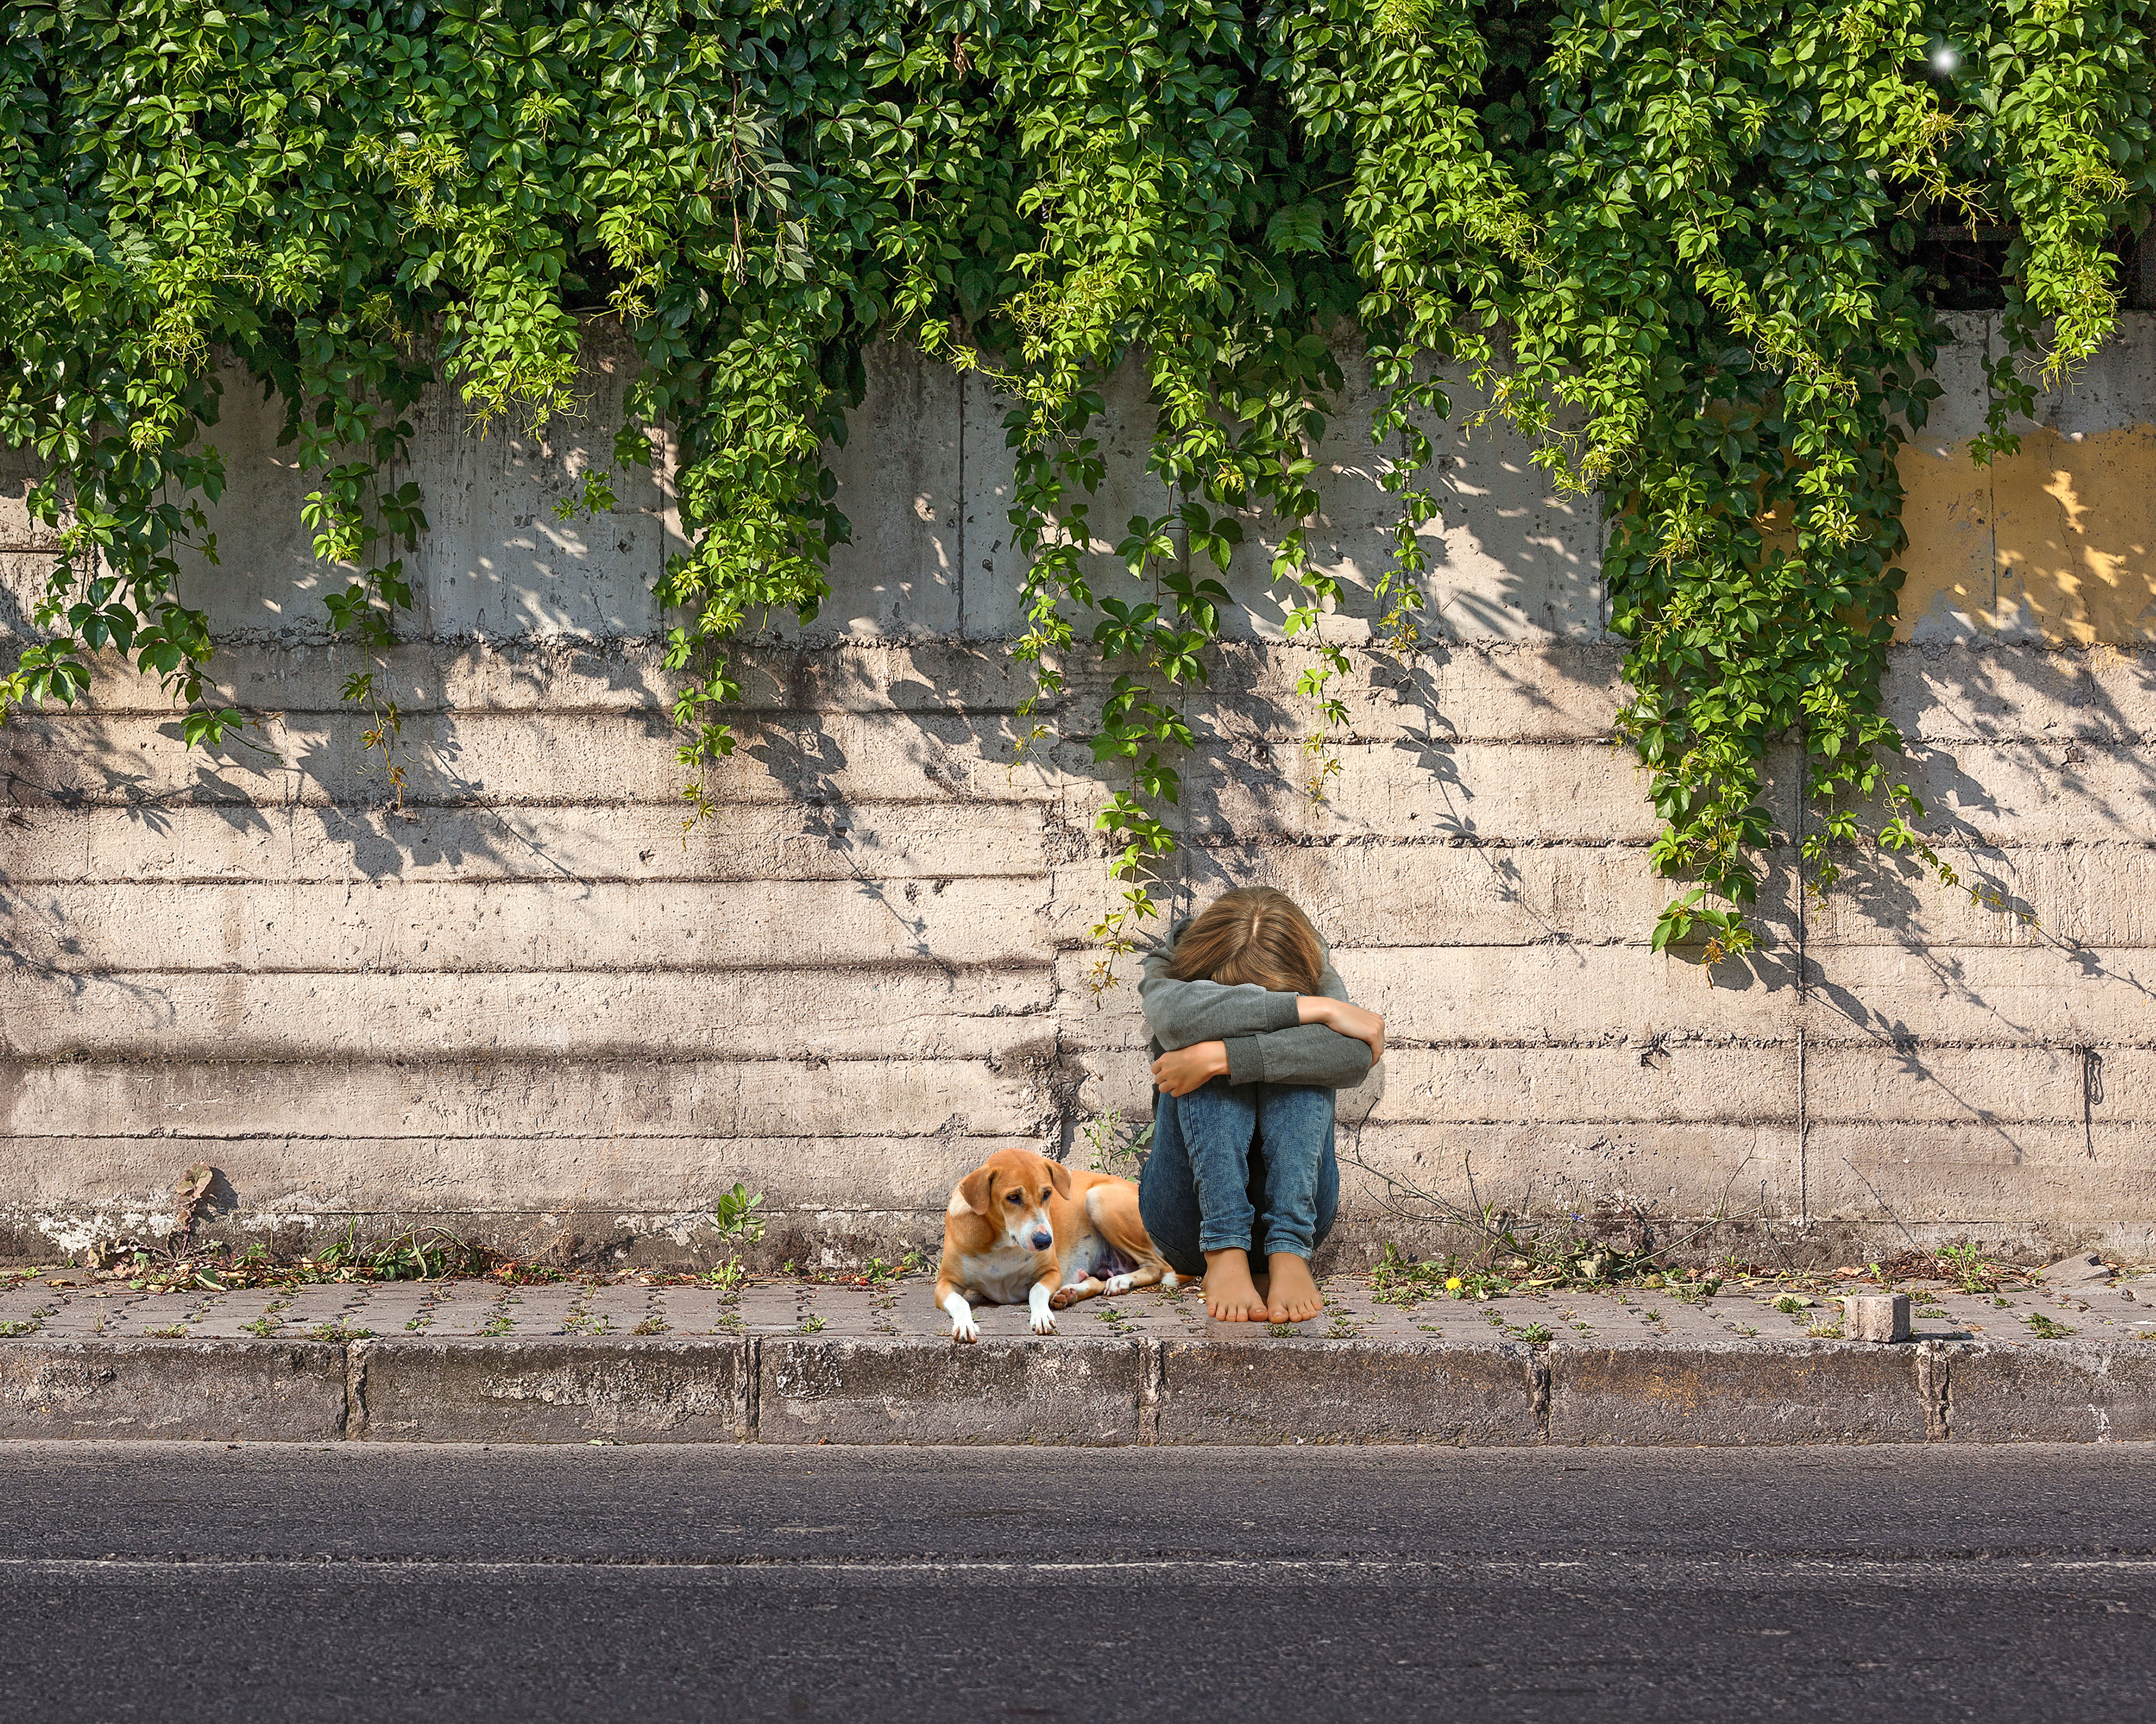
tree, road, street, animal, wall, solitude, green, child, sad, animals, urban area